Milton Ernest Hall

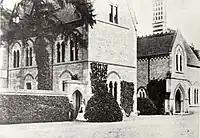
Milton Ernest Hall in about 1870

In 1853 Benjamin bought the Milton Ernest Estate and three years later asked his brother in law to build a new house. William Butterfield’s biographer states that this was Butterfields only complete country house. His biographer also mentioned that he came to regard Milton Ernest Hall as his family home.